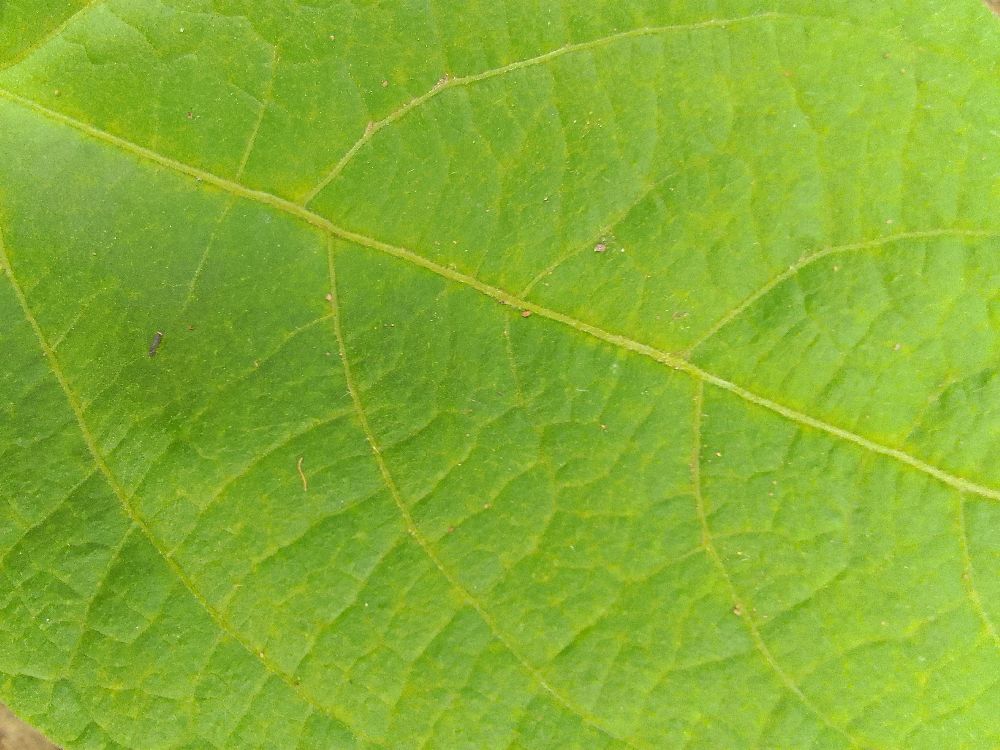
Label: healthy